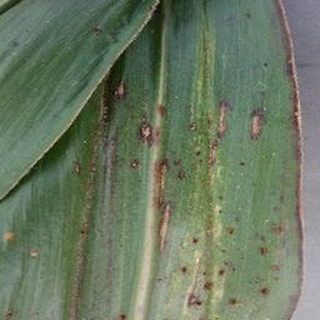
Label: corn_gray_leaf_spot